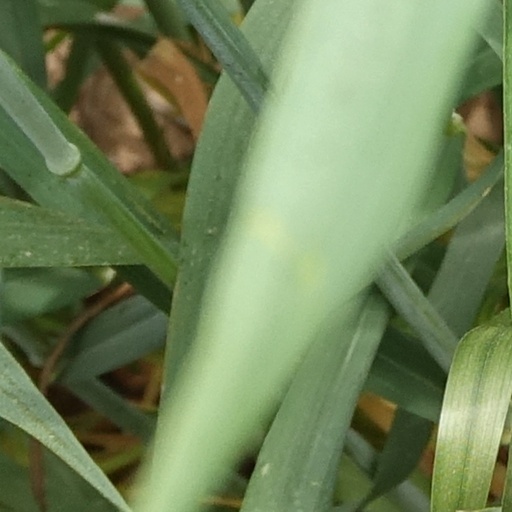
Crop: wheat